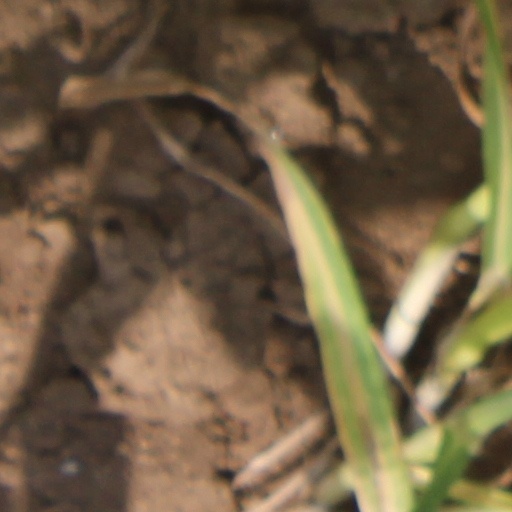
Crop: wheat